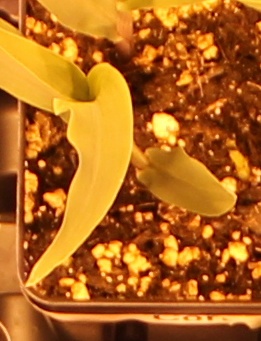
Label: Corn